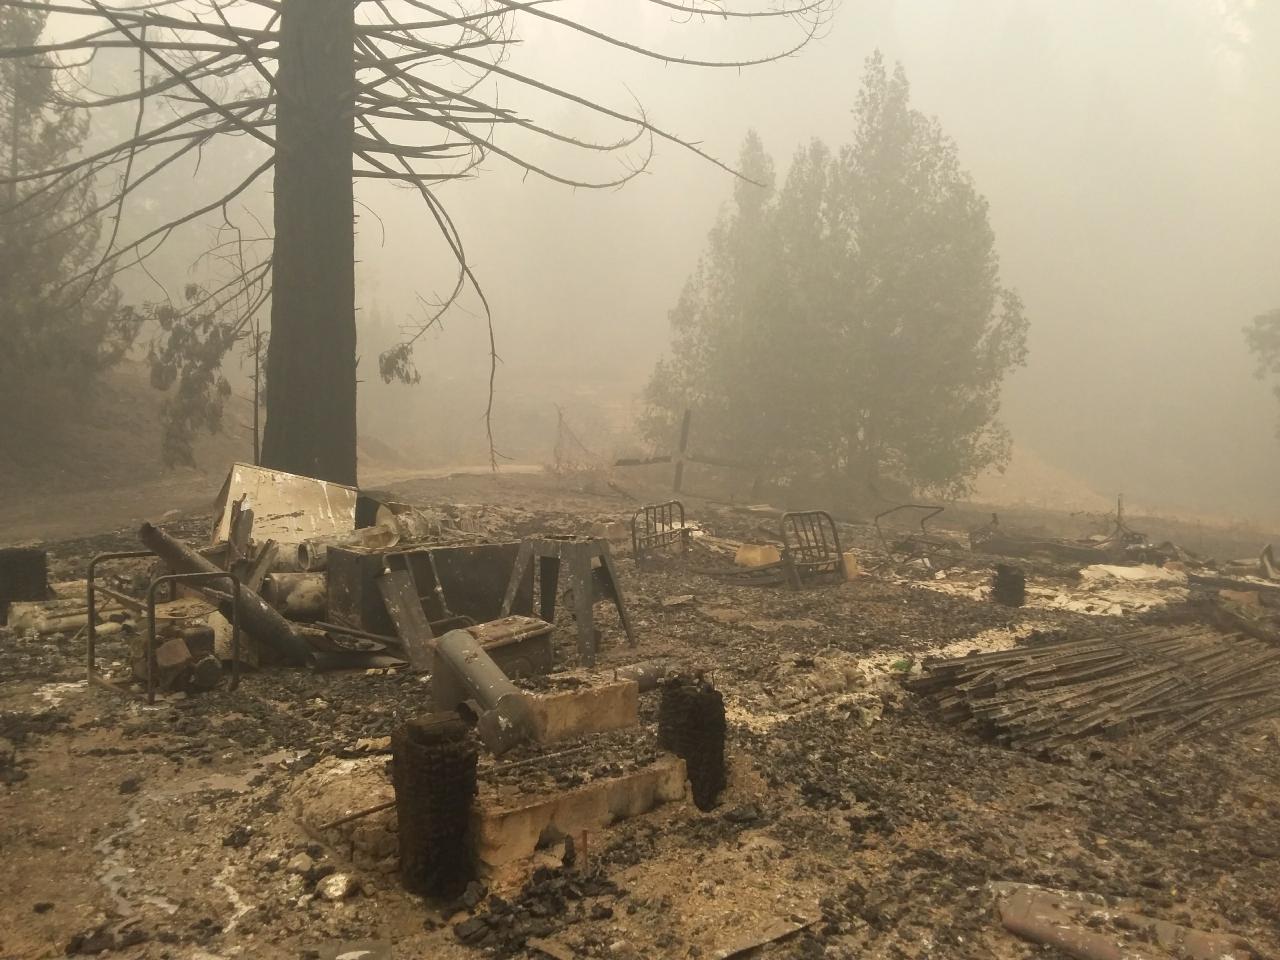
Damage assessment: destroyed